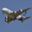
Label: airplane